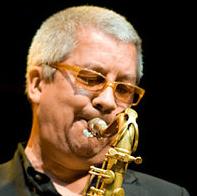
Age: 54